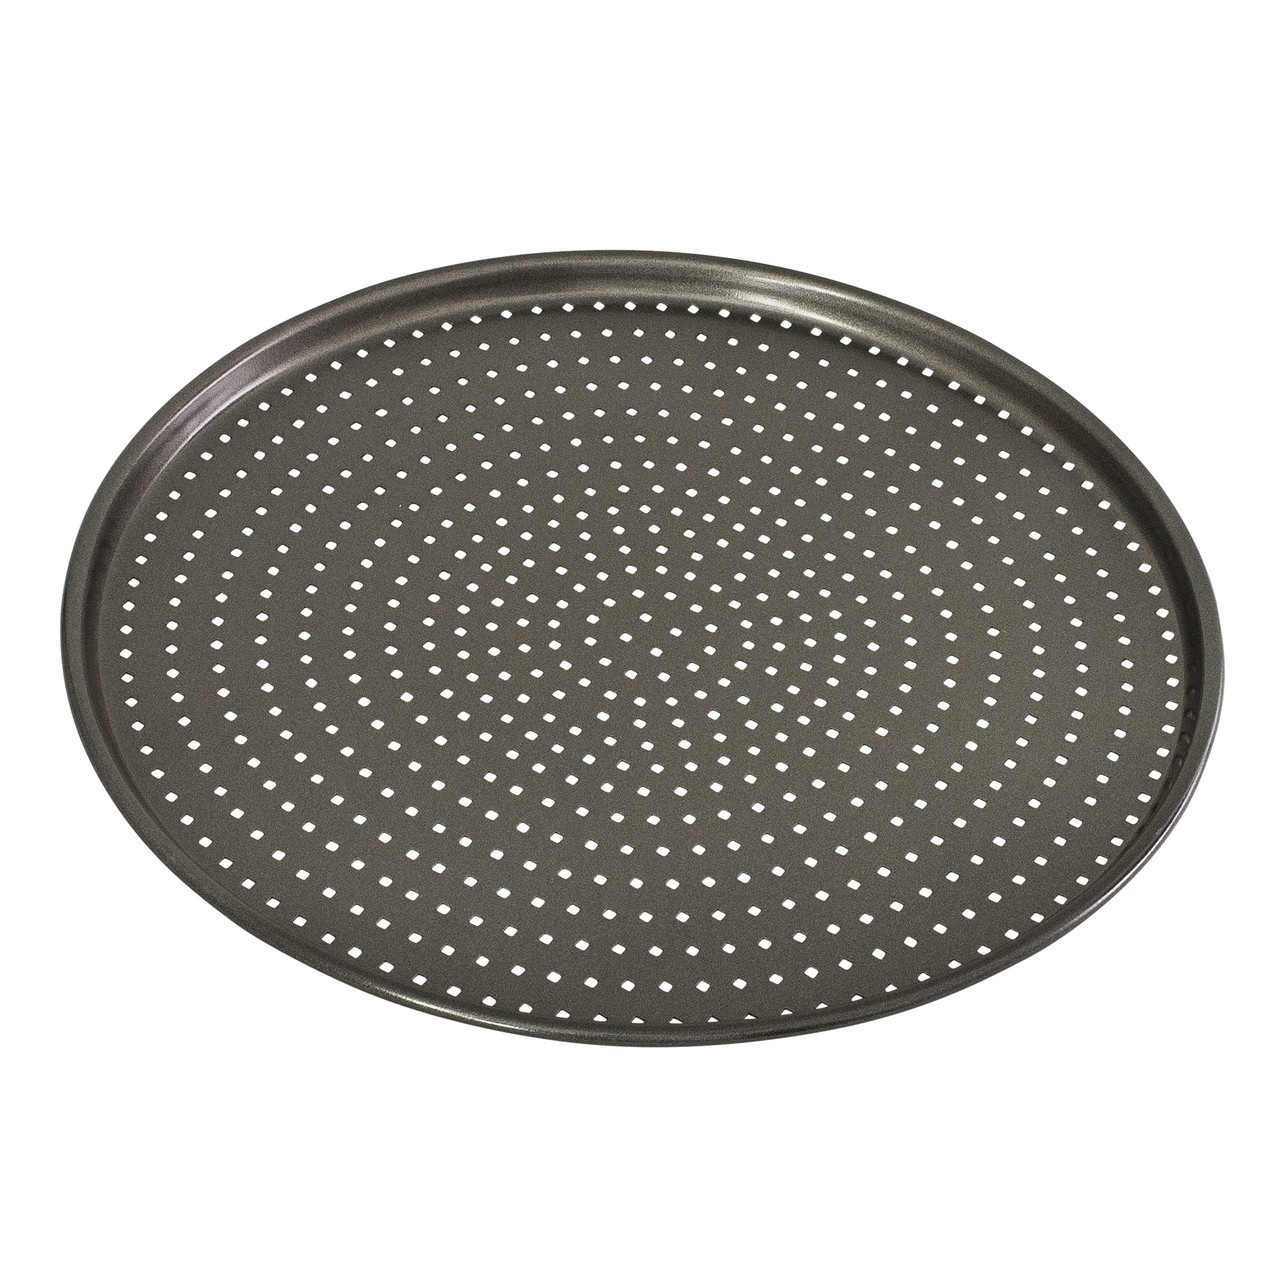
Bakemaster Perfect Crust Pizza Crisper Tray, 32cm - Non-stick
A heavy duty pizza tray for making homemade pizza. Features a double non-stick coating and perforated holes for better air circulation and a crispier crustUse and CareThis product is dishwasher, oven, fridge and freezer safe. Avoid use of metal utensils and metal scourers to preveny damaging the non-stick coating. Always use an oven glove when hot. Before first use, carefully remove all packaging including the clip. Rinse with warm soapy water and dry thoroughly.Warranty This product is guaranteed against faulty workmanship or materials for 20 years (5 years for the non-stick surface) from the date of purchase, providing the care and use instructions are followed. The guarantee foes not cover defects occurring due to misuse or abuse, in the unlikely event that a fault should occur, please return the item to the store from which you purchased it, together with the receipt.
Brand: Bakemaster
Category: Home & Garden > Kitchen & Dining > Cookware & Bakeware > Bakeware > Pizza Pans